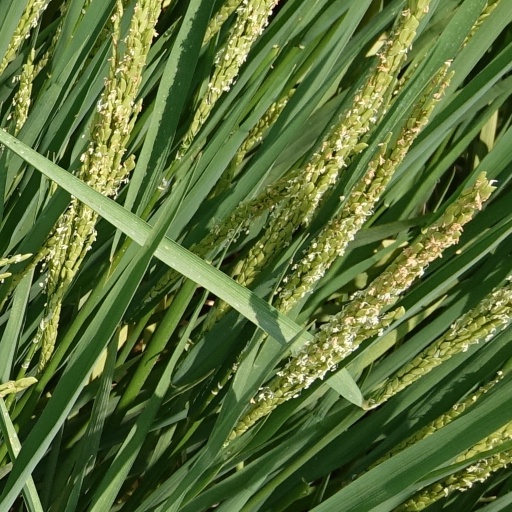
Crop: rice